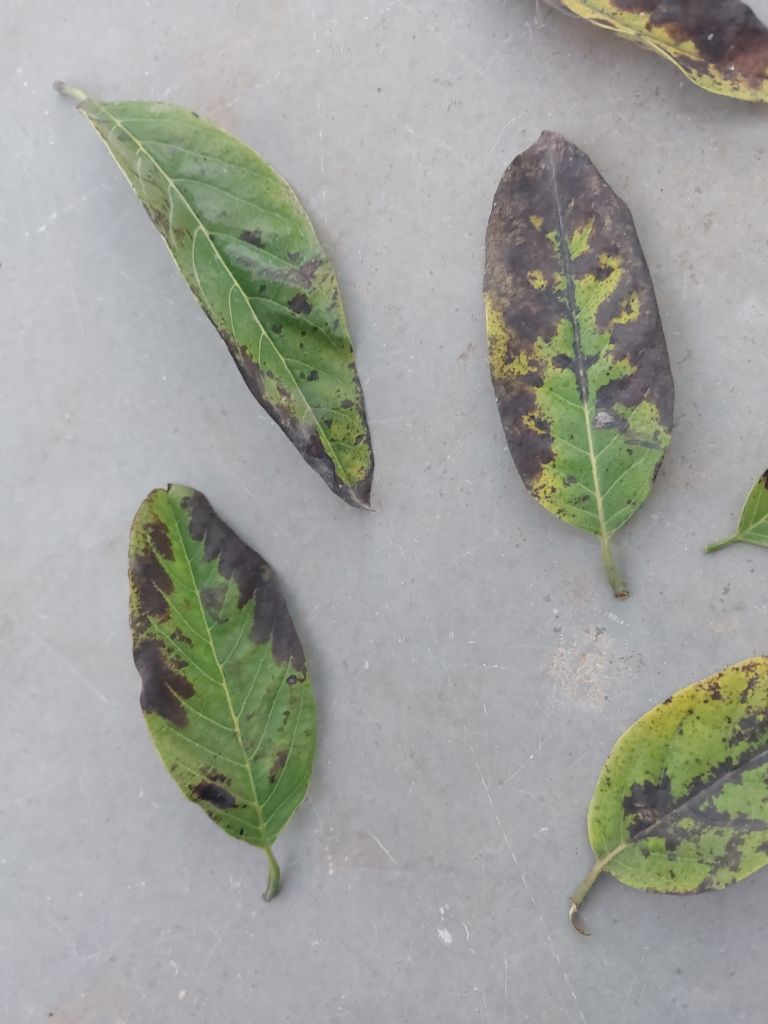
Disease label: Leaf spot on Leaves